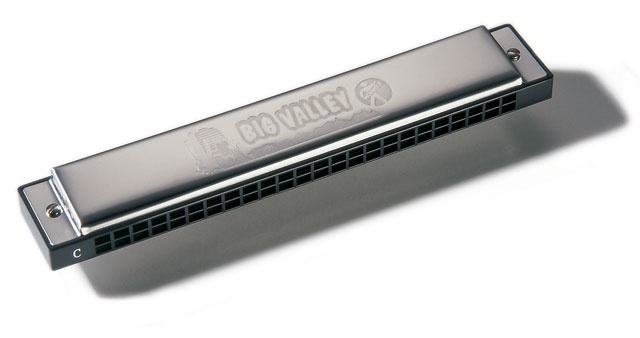
Hohner Big Valley Tremolo Harmonica Key C
Brand: Hohner
Hohner Big Valley Tremolo Harmonica in the Key of C This budget priced tremolo harmonica is a great starter instrument for learning folk songs, The Big Valley 48 has a bright sound especially suited for country and cowboy songs. Features: Black injection moulded plastic comb 0.9 mm brass reed plates 48 brass reeds Robust plastic case Available in C-major (2550C)
Category: Arts & Entertainment > Hobbies & Creative Arts > Musical Instruments > Woodwinds > Harmonicas > Tremolo Harmonicas